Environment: lab
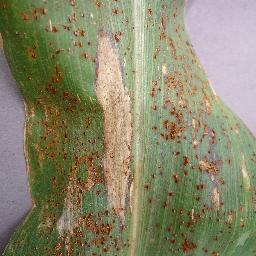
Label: northern_corn_leaf_blight